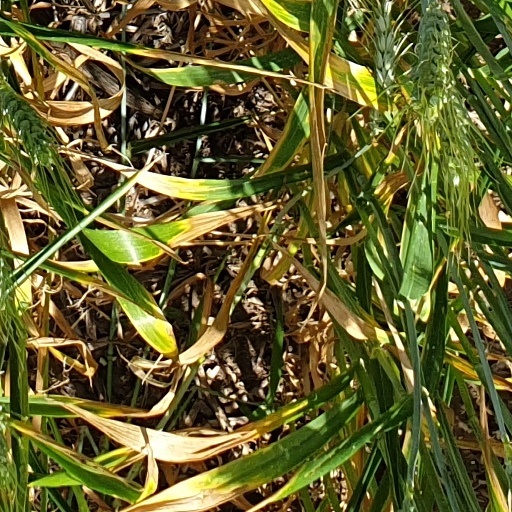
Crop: wheat